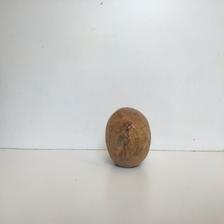
Size: Spoiled